Cramlington Learning Village

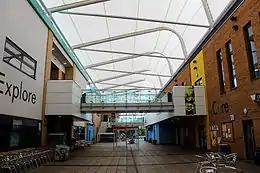
The JLV is part of Cramlington Learning Village's campus and includes a central 'street' area.

The most recent addition, completed in the summer of 2008, is the Junior Learning Village. The centre contains resources for teaching Years 7 and 8 after the council reforms of 11 September 2001 which moved the education system in Northumberland to the two-tier system after decades of using the three-tier system. Also contained within are resources for music and performing arts. The building is made up of other isolated 'blocks' called Enquire, Explore, Discover, Create, Communicate and Care. Other features of the JLV include its "Village" street, open science Learning Plaza, Knowledge Café, Pasta King and flexible learning spaces.